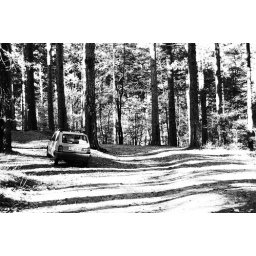
car in forest